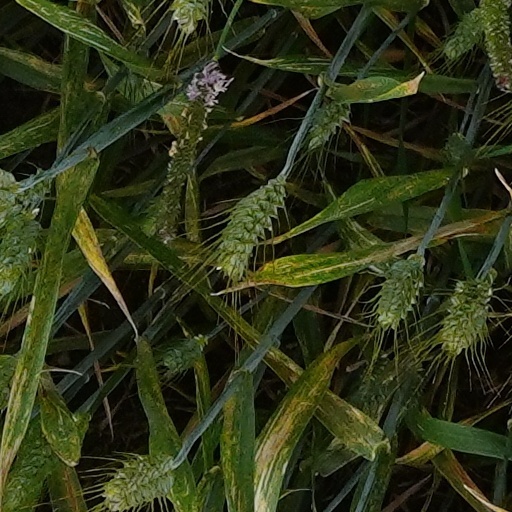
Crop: wheat